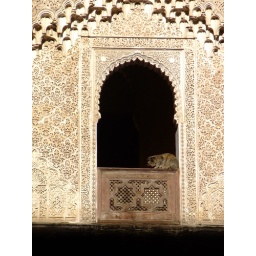
Detail of a second floor opening in the Bou Inania Medersa, cats were everywhere.